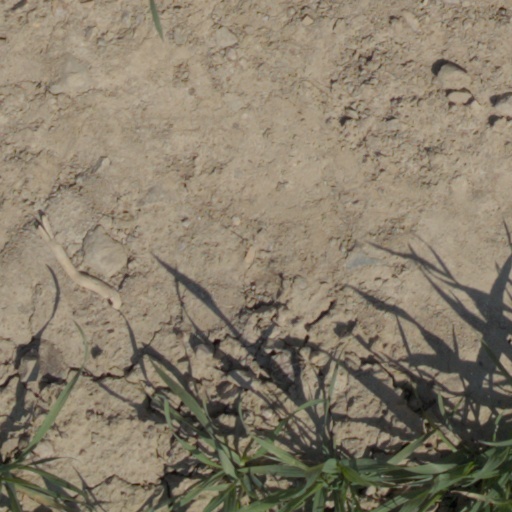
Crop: wheat